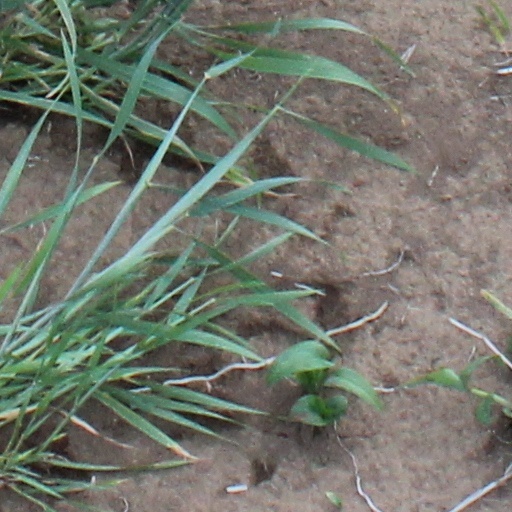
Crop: wheat